DuPage County, Illinois

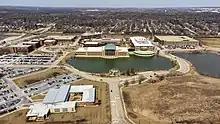
The DuPage County Courthouse complex in Wheaton

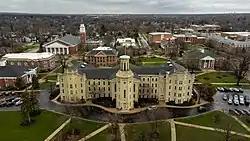
Blanchard Hall at Wheaton College is listed on the National Register of Historic Places.

DuPage also plays host to a rich local music scene. Some of the better-known bands to come out of the area include The Hush Sound, Lucky Boys Confusion, and Plain White T's.